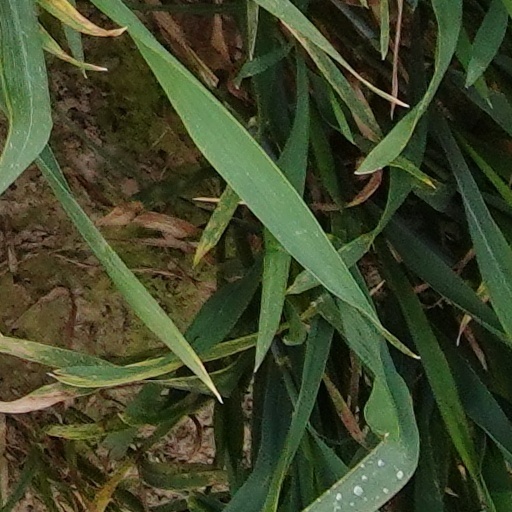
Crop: wheat